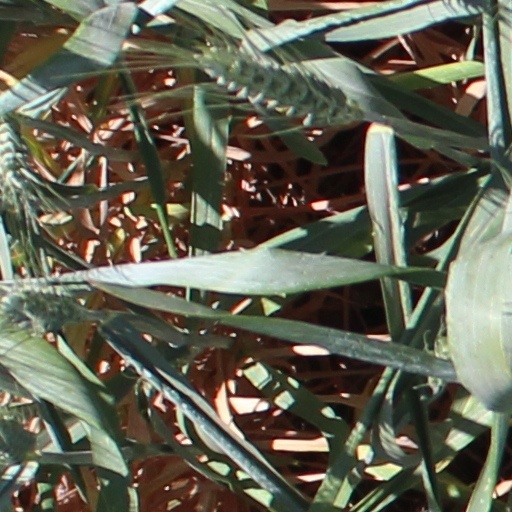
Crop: wheat